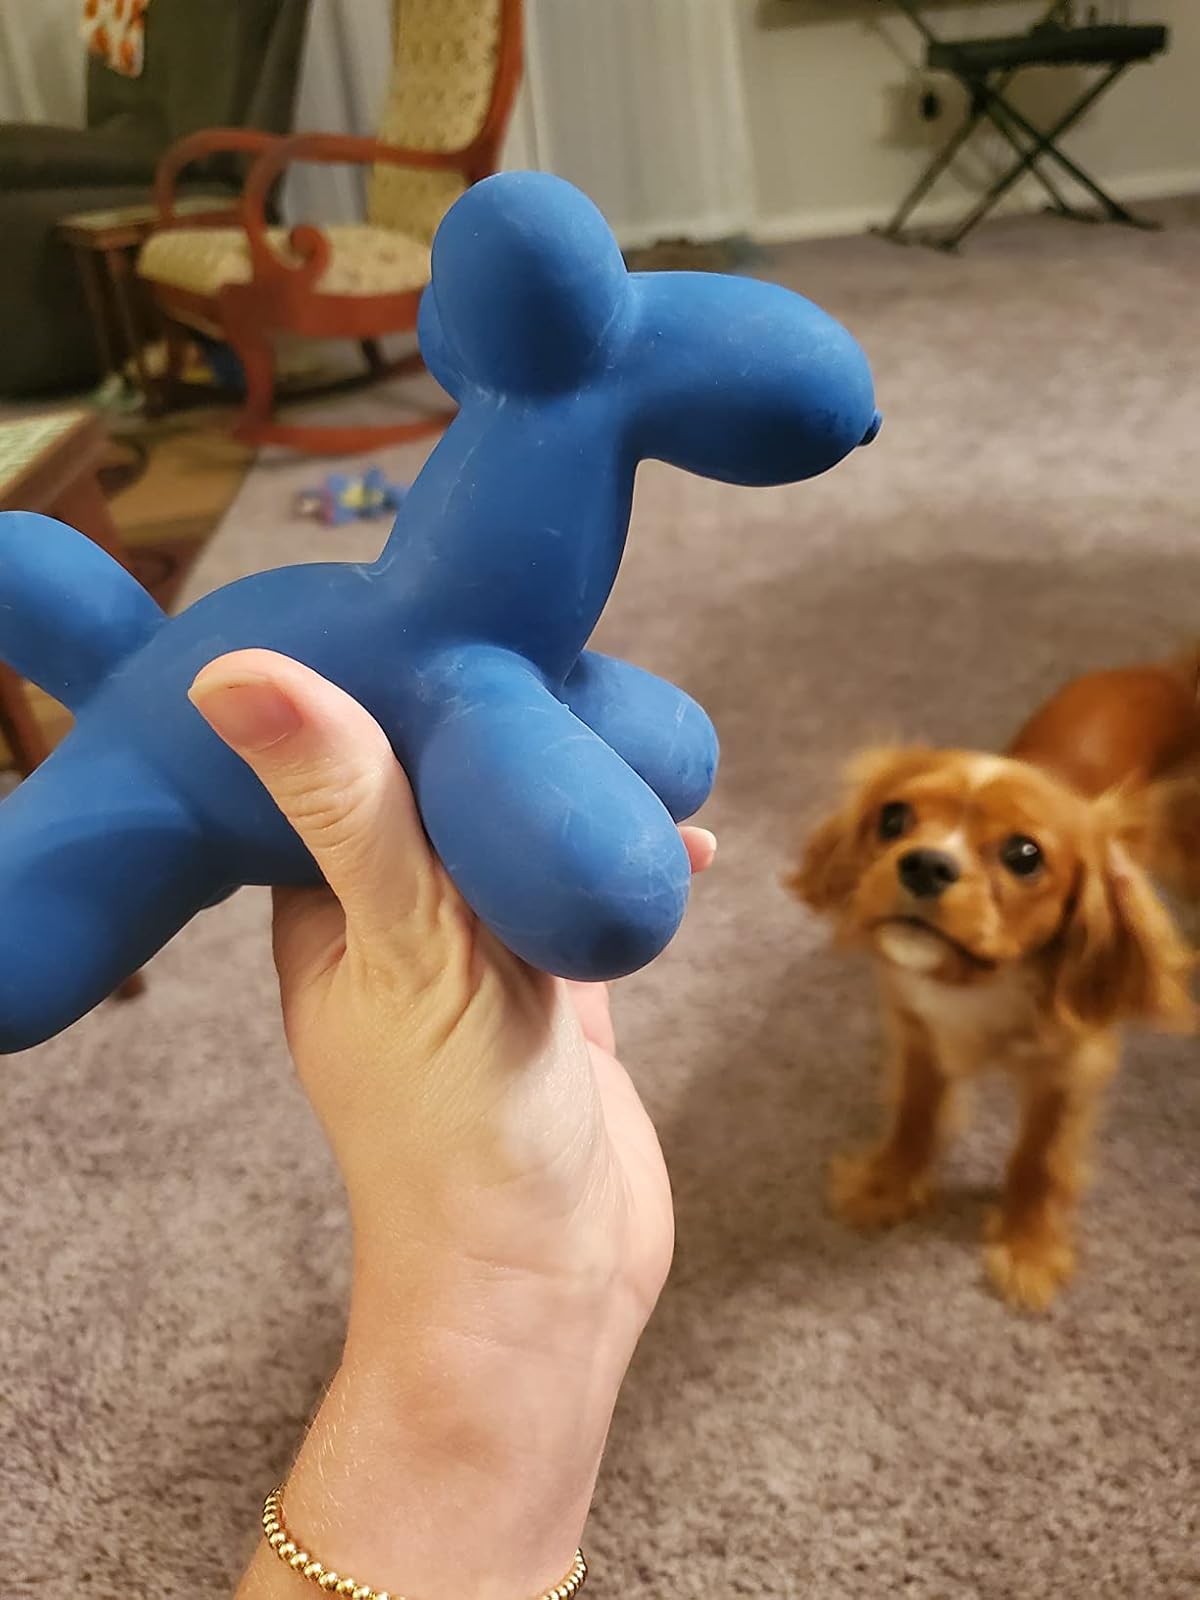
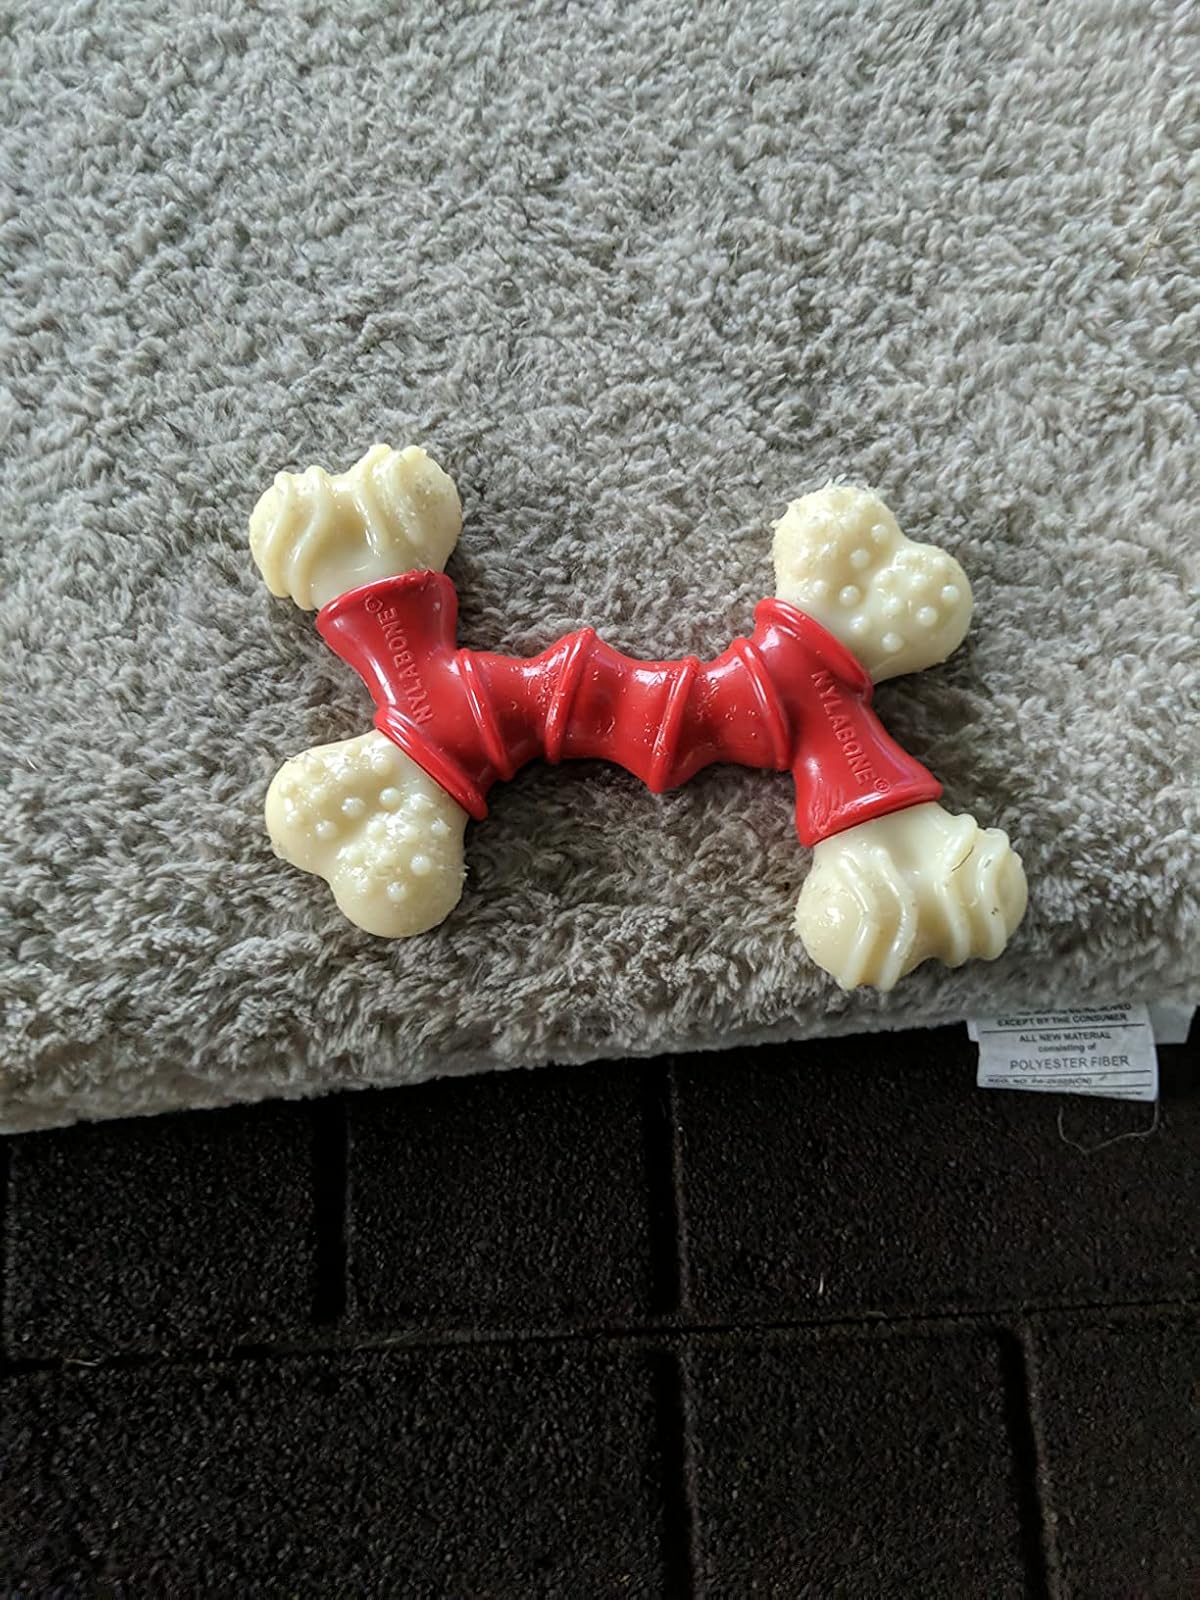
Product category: items_toy
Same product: no